Pancham (svara)

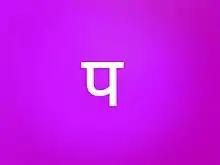
Pancham (Pa)

Pancham is the fifth svara from the seven svaras of Hindustani and Carnatic music. Pancham is the long form of the syllable प (Pa).